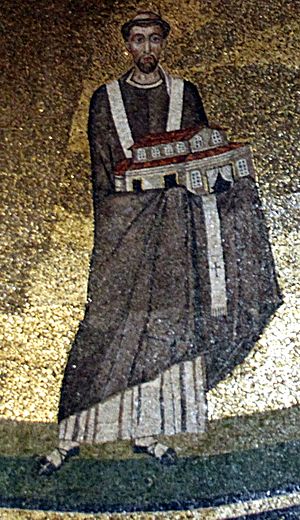
Pave Honorius 1.
Honorius 1. var pave fra 27. oktober 625 til sin død.